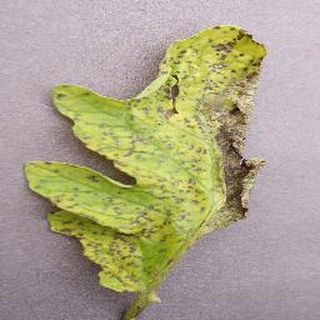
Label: tomato_septoria_leaf_spot